Bess Norriss

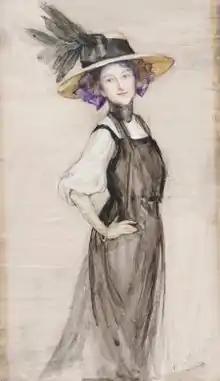
self-portrait of Norriss

Elizabeth May Norriss, later Bess Norriss Tait, (17 May 1878 – January 1939) was an Australian artist.